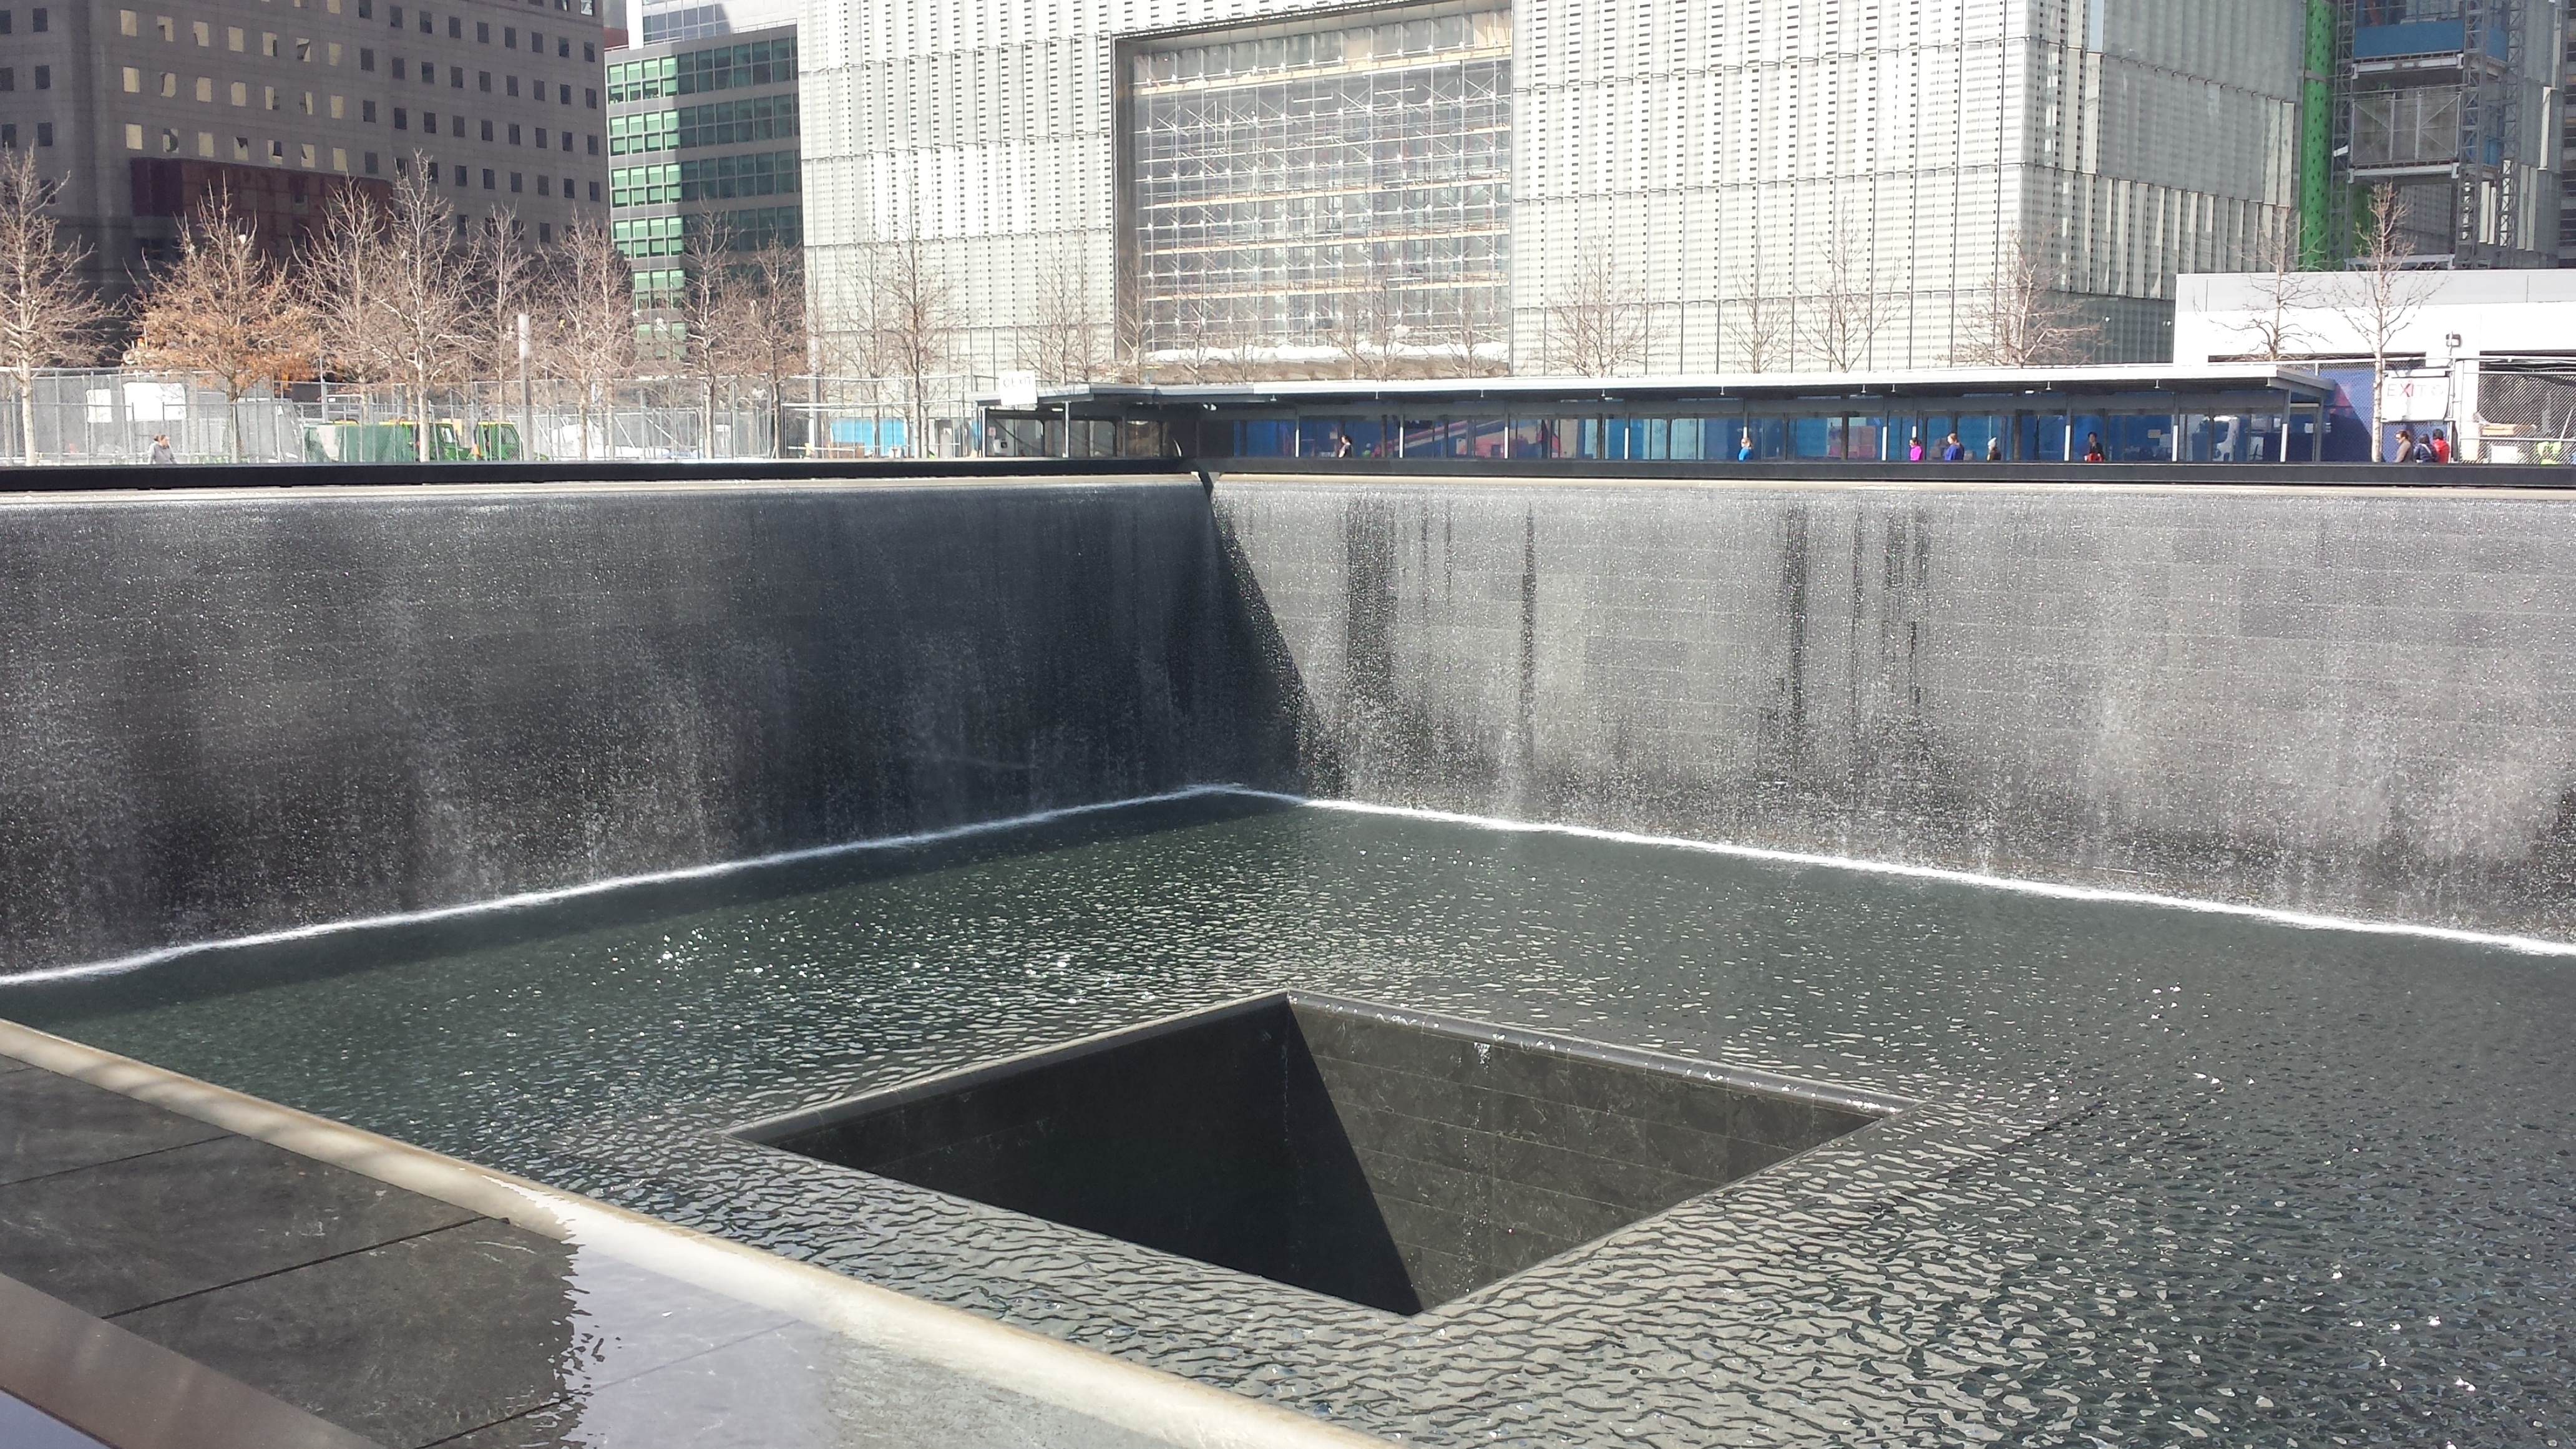
city, skyscraper, new york, manhattan, new york city, swimming pool, nyc, usa, united states, ny, water feature, wtc, big apple, cosmopolitan city, 1wtc, 9 11, reflecting pool, plumbing fixture, steeplechase, united states building